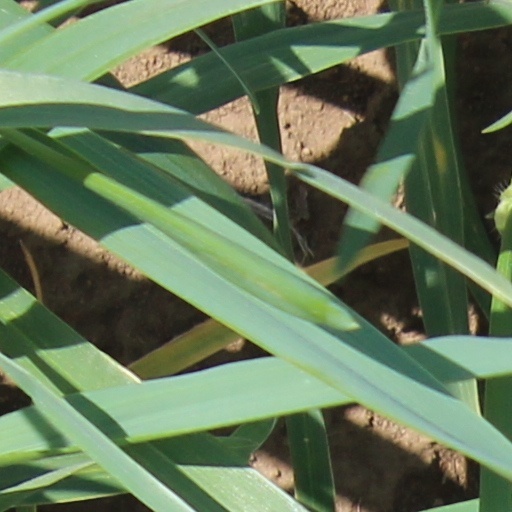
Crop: wheat